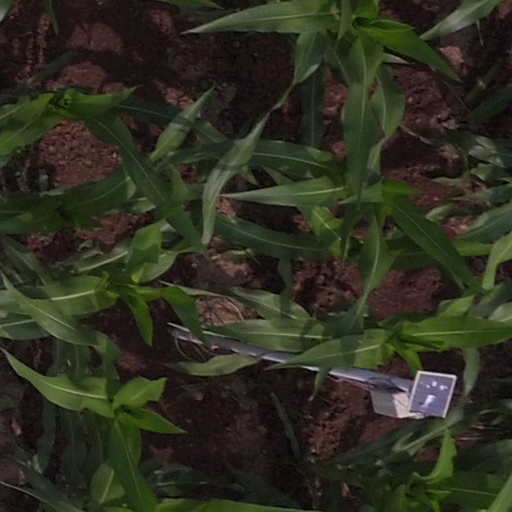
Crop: maize; corn